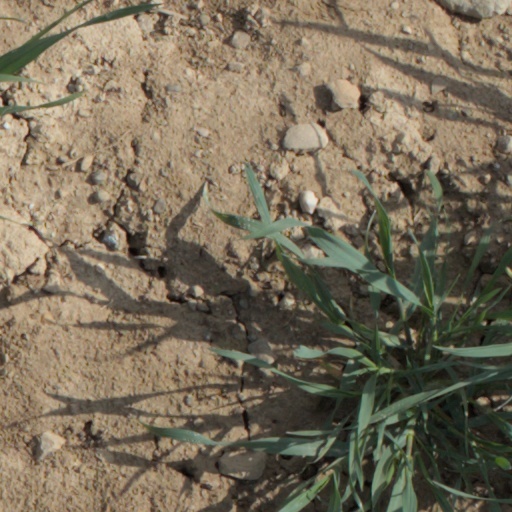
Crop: wheat